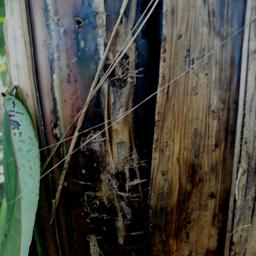
Label: PSEUDOSTEM WEEVIL